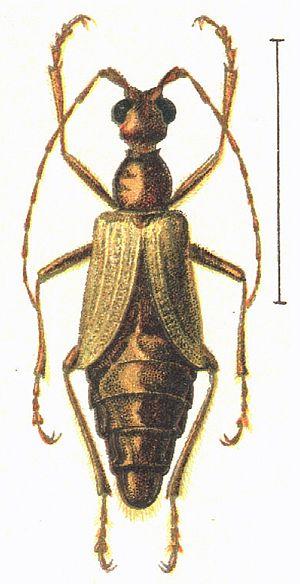
Les Vesperidae Mulsant, 1839 sont une petite famille de coléoptères avec un aspect plutôt hétérogène, mais tous caractérisés par des larves reliées à l'appareil radical de plantes arborées ou herbacées.